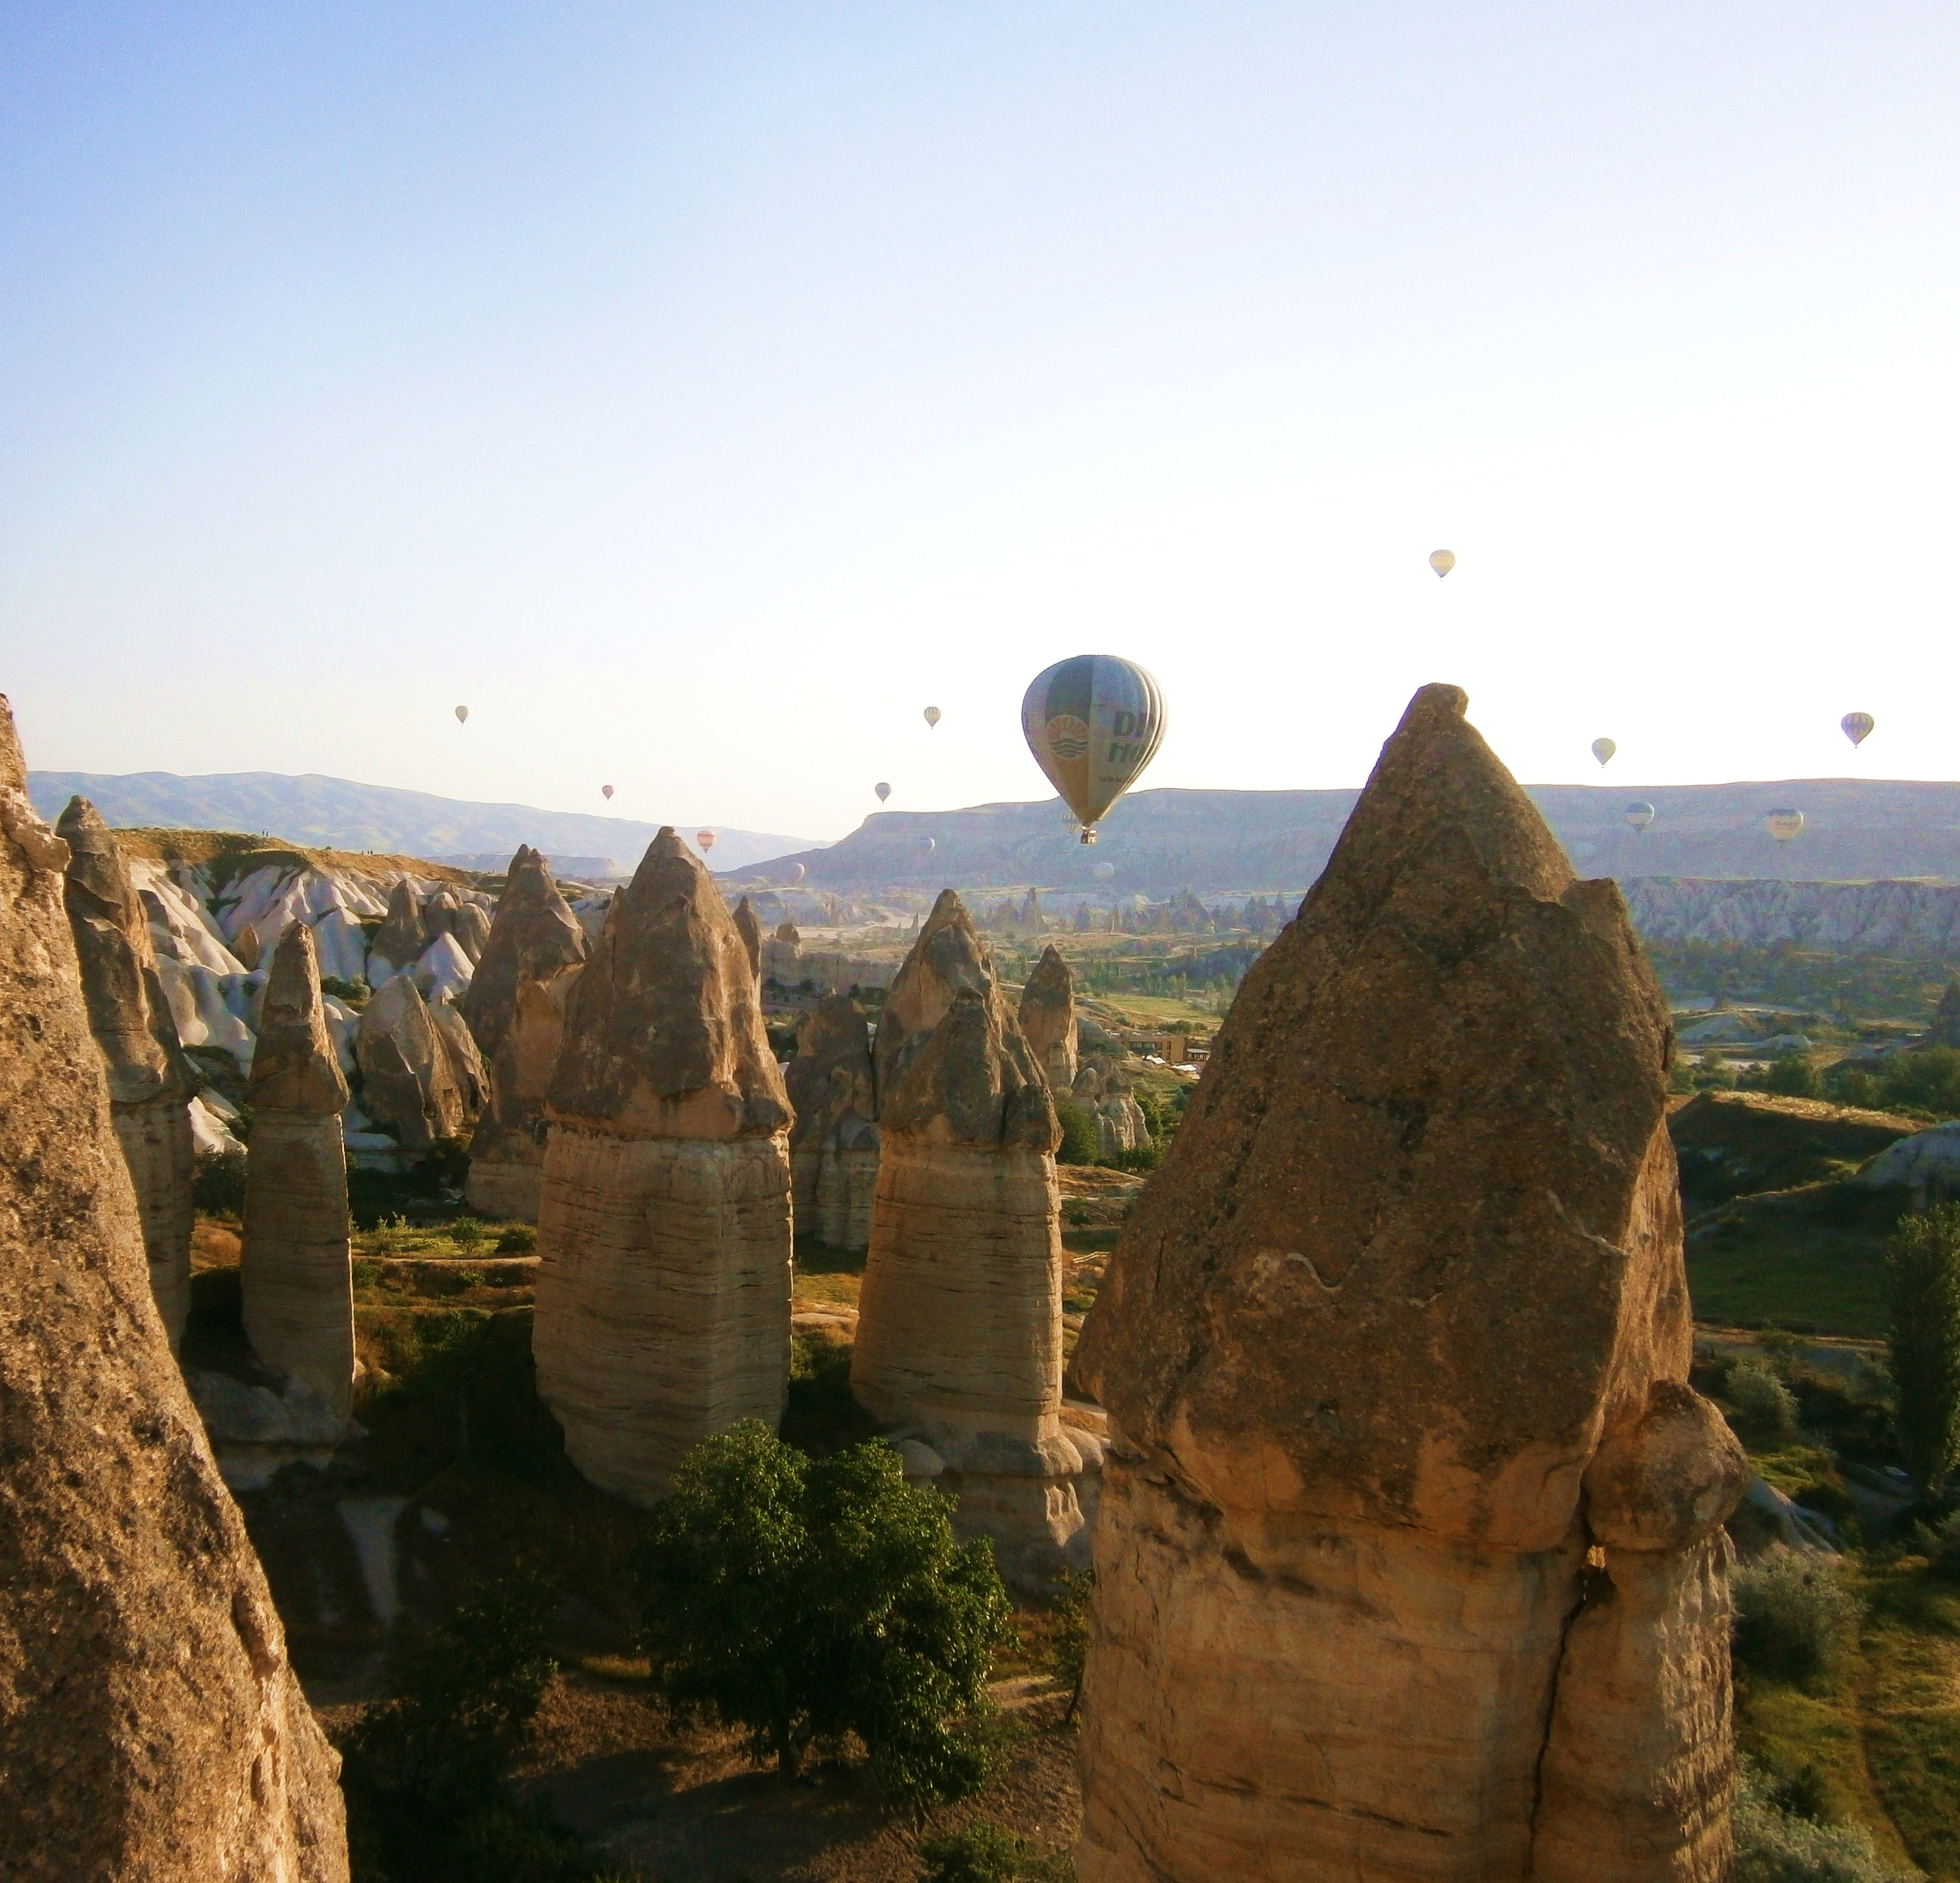
rock, monument, tourism, terrain, cappadocia, fairy chimneys, hot air balloon ride, ancient history